Goramansingh

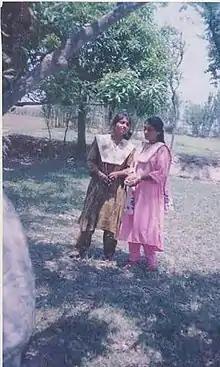
The natives of Goramansingh village talking to each other in Maithali language

Goramansingh is situated in the Darbhanga district of the state of Bihar in India. The village is located in the Gaura-Bauram block of the Biraul sub-division of Darbhanga.